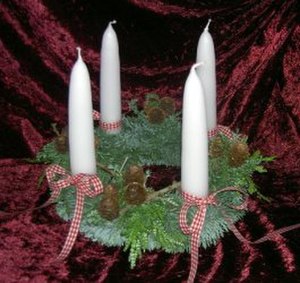
Adventskrans
Adventskrans til at stå på et bord
Adventskransen er en juletradition, der kom til Danmark fra Tyskland omkring 1. verdenskrig.